Successors to Ikarus (Hungarian company)

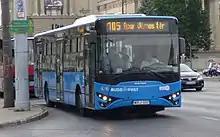
One of BKV's Ikarus V127 V2s, with the facelifted design.

In 2013, a series of 18 units of the Ikarus V127 V2 model was ordered by BKV Zrt. in PKD construction, meaning that ARC-Ikarus only produced the major parts of these vehicles, while the operating company had to finish them. Later 50 more units were ordered by BKV in 2014.